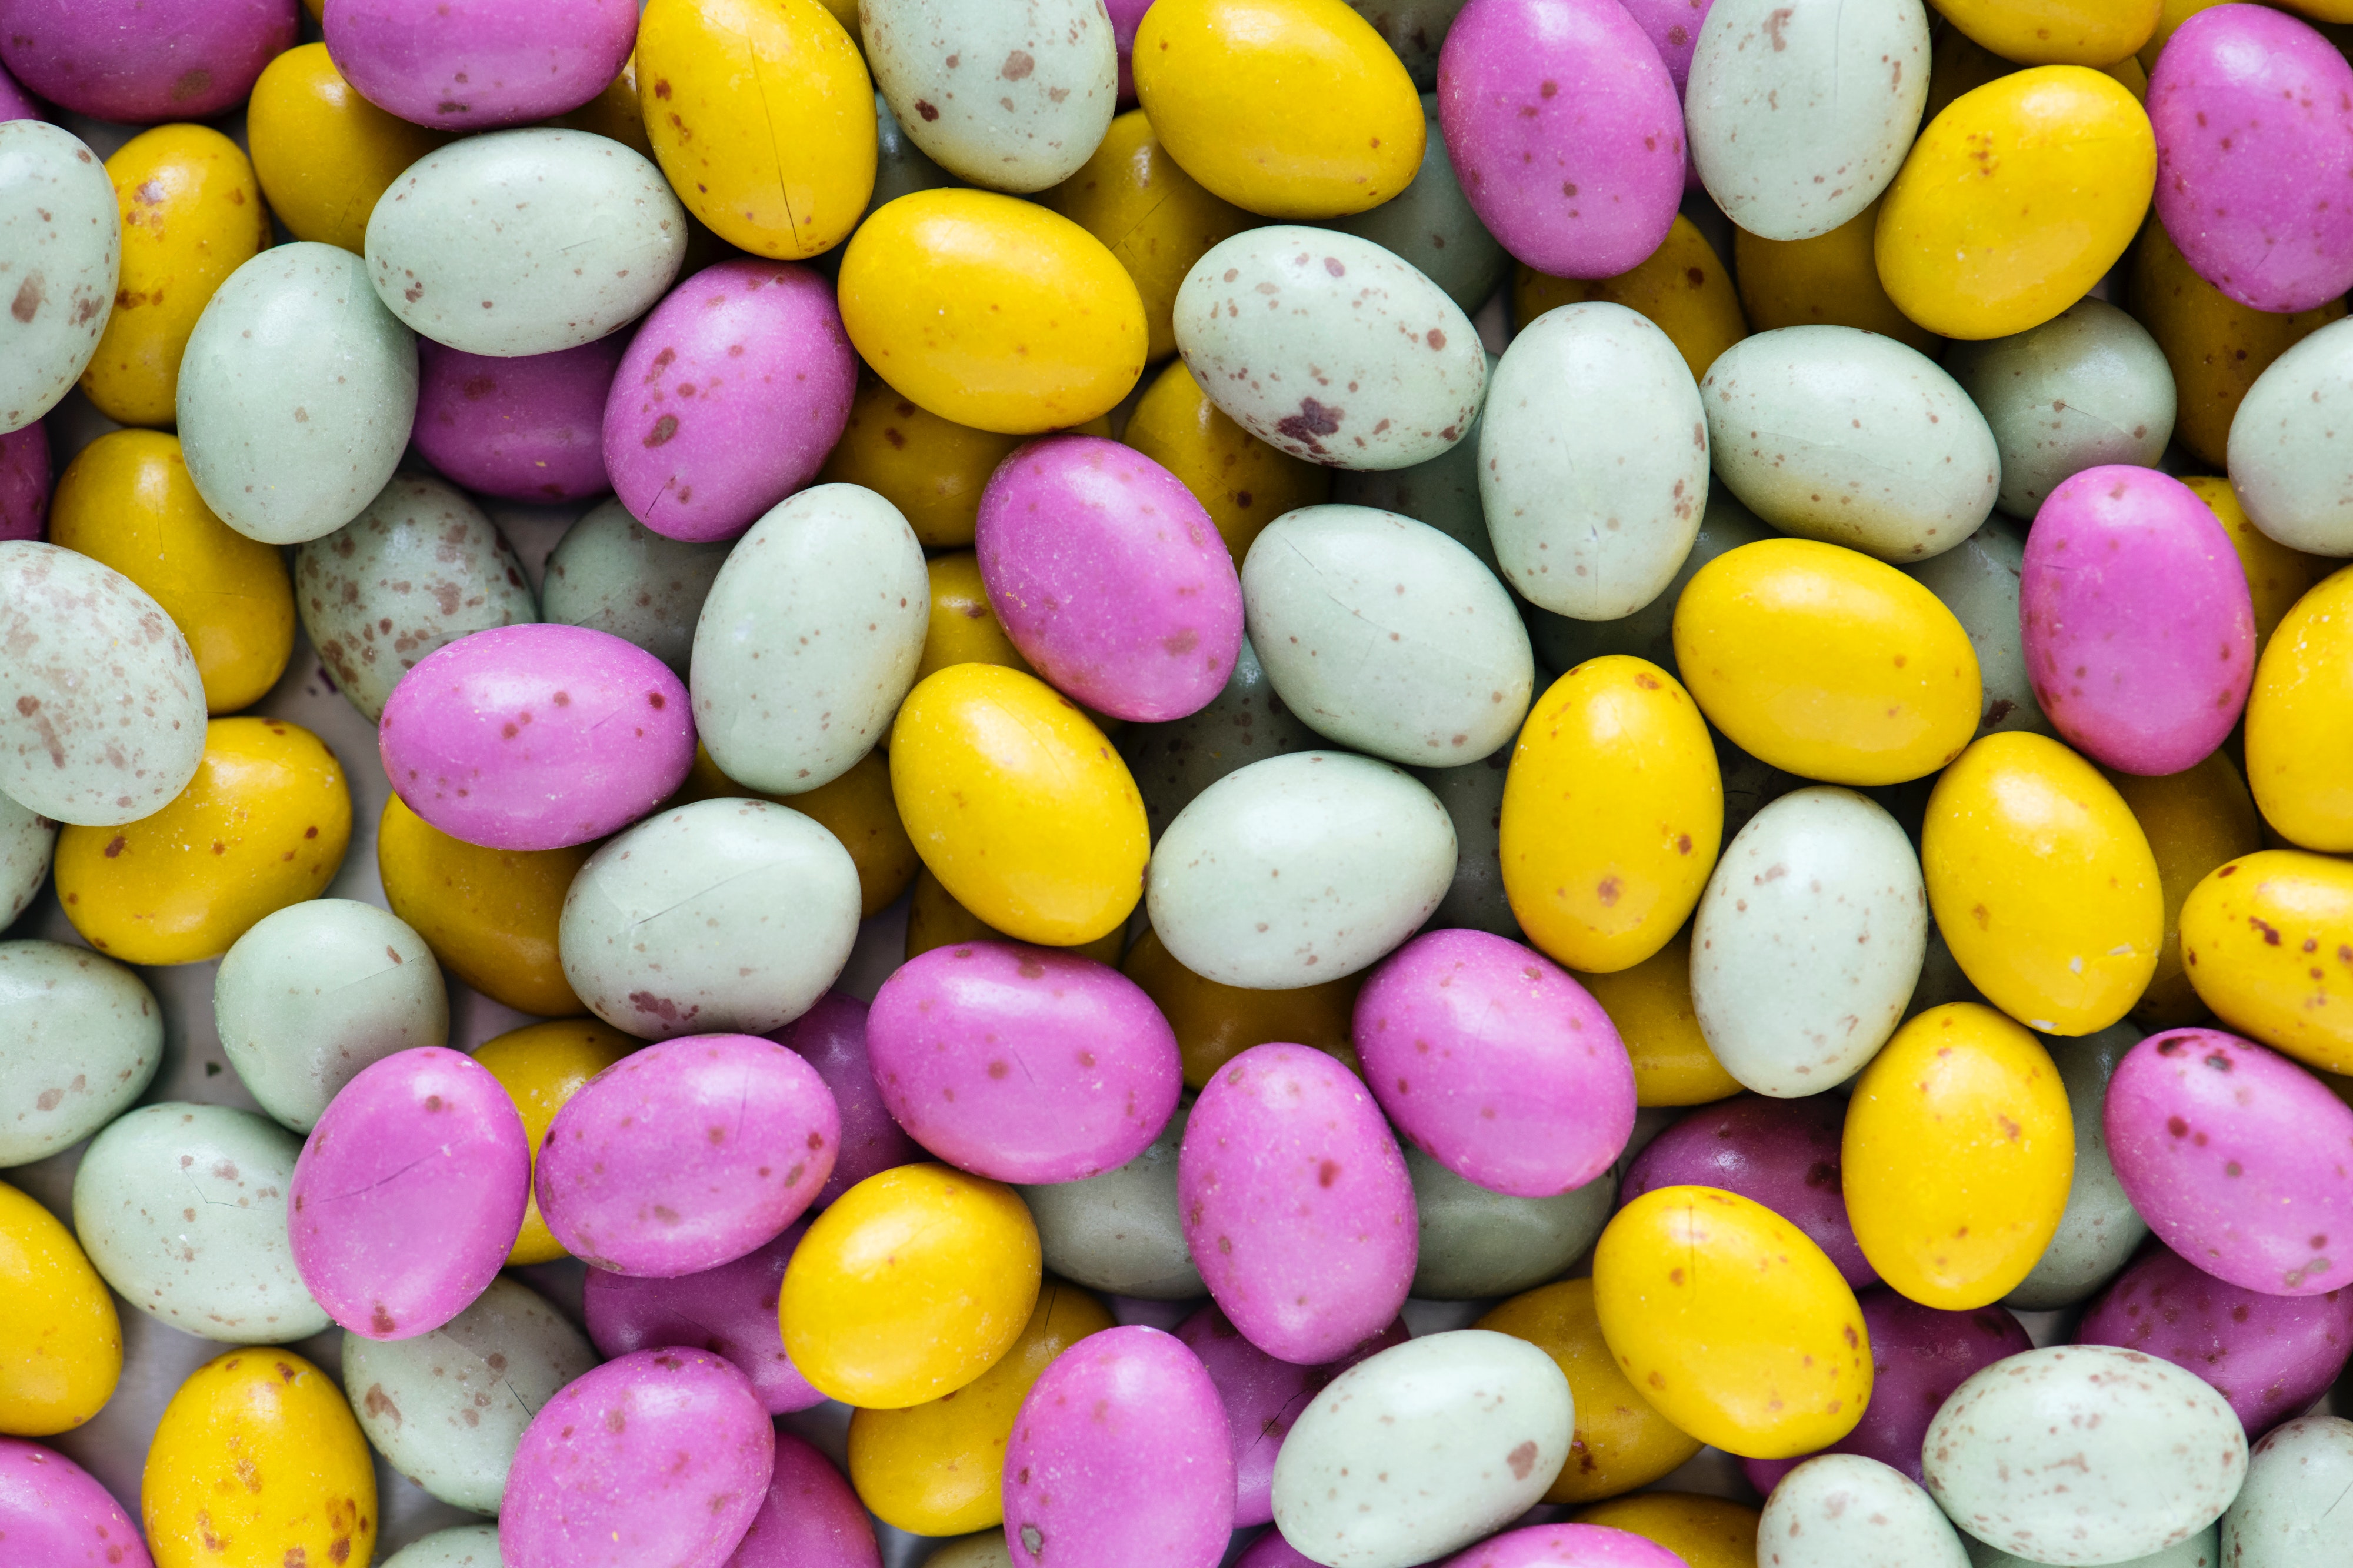
yellow, candy, confectionery, sweetness, food, easter egg, mixture, commodity